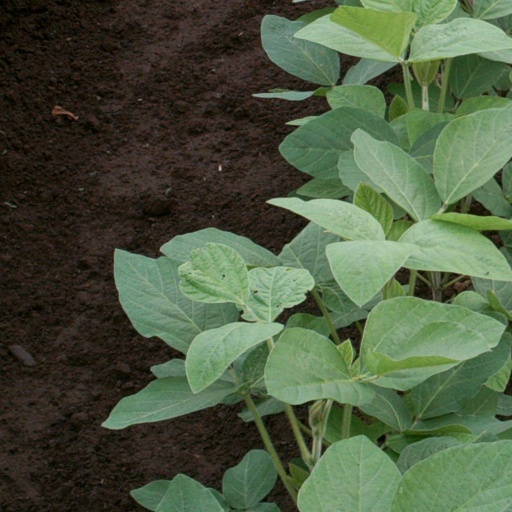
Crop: soybean